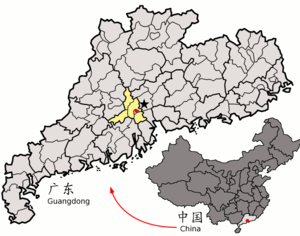
Foshan est une ville-préfecture de la province du Guangdong dans le Sud de la Chine. La population totale de sa juridiction était de 7,2 millions d'habitants en 2010, dont 1,1 million pour la ville elle-même. Foshan est situé dans le delta de la rivière des Perles, à l'Ouest de Guangzhou, et à une centaine de kilomètres de Hong Kong et Macao. Elle fait partie de la mégalopole chinoise du delta de la Rivière des Perles. Les températures douces et les pluies suffisantes ont fait de cette région une zone de terres fertiles depuis les temps anciens.